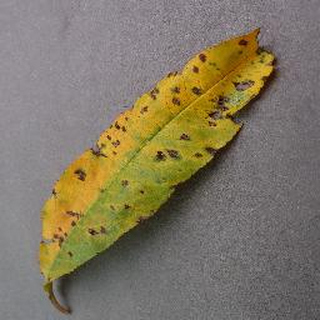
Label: peach_bacterial_spot